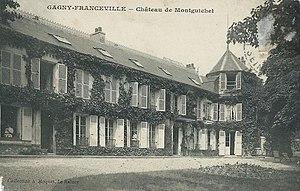
Gagny, Franceville, château de Montguichet
Gagny est une commune française située dans le département de la Seine-Saint-Denis en région Île-de-France.